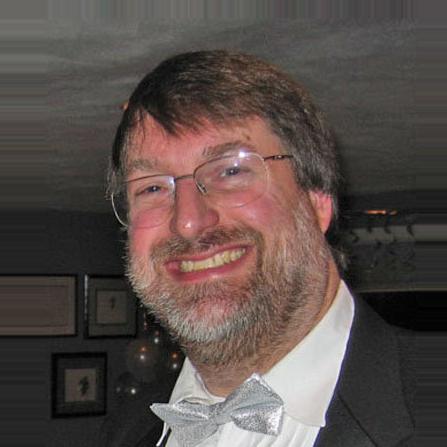
Age: 50